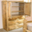
Label: wardrobe